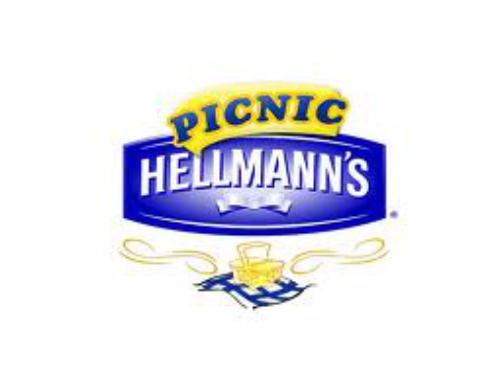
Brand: Hellmann's
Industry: Food